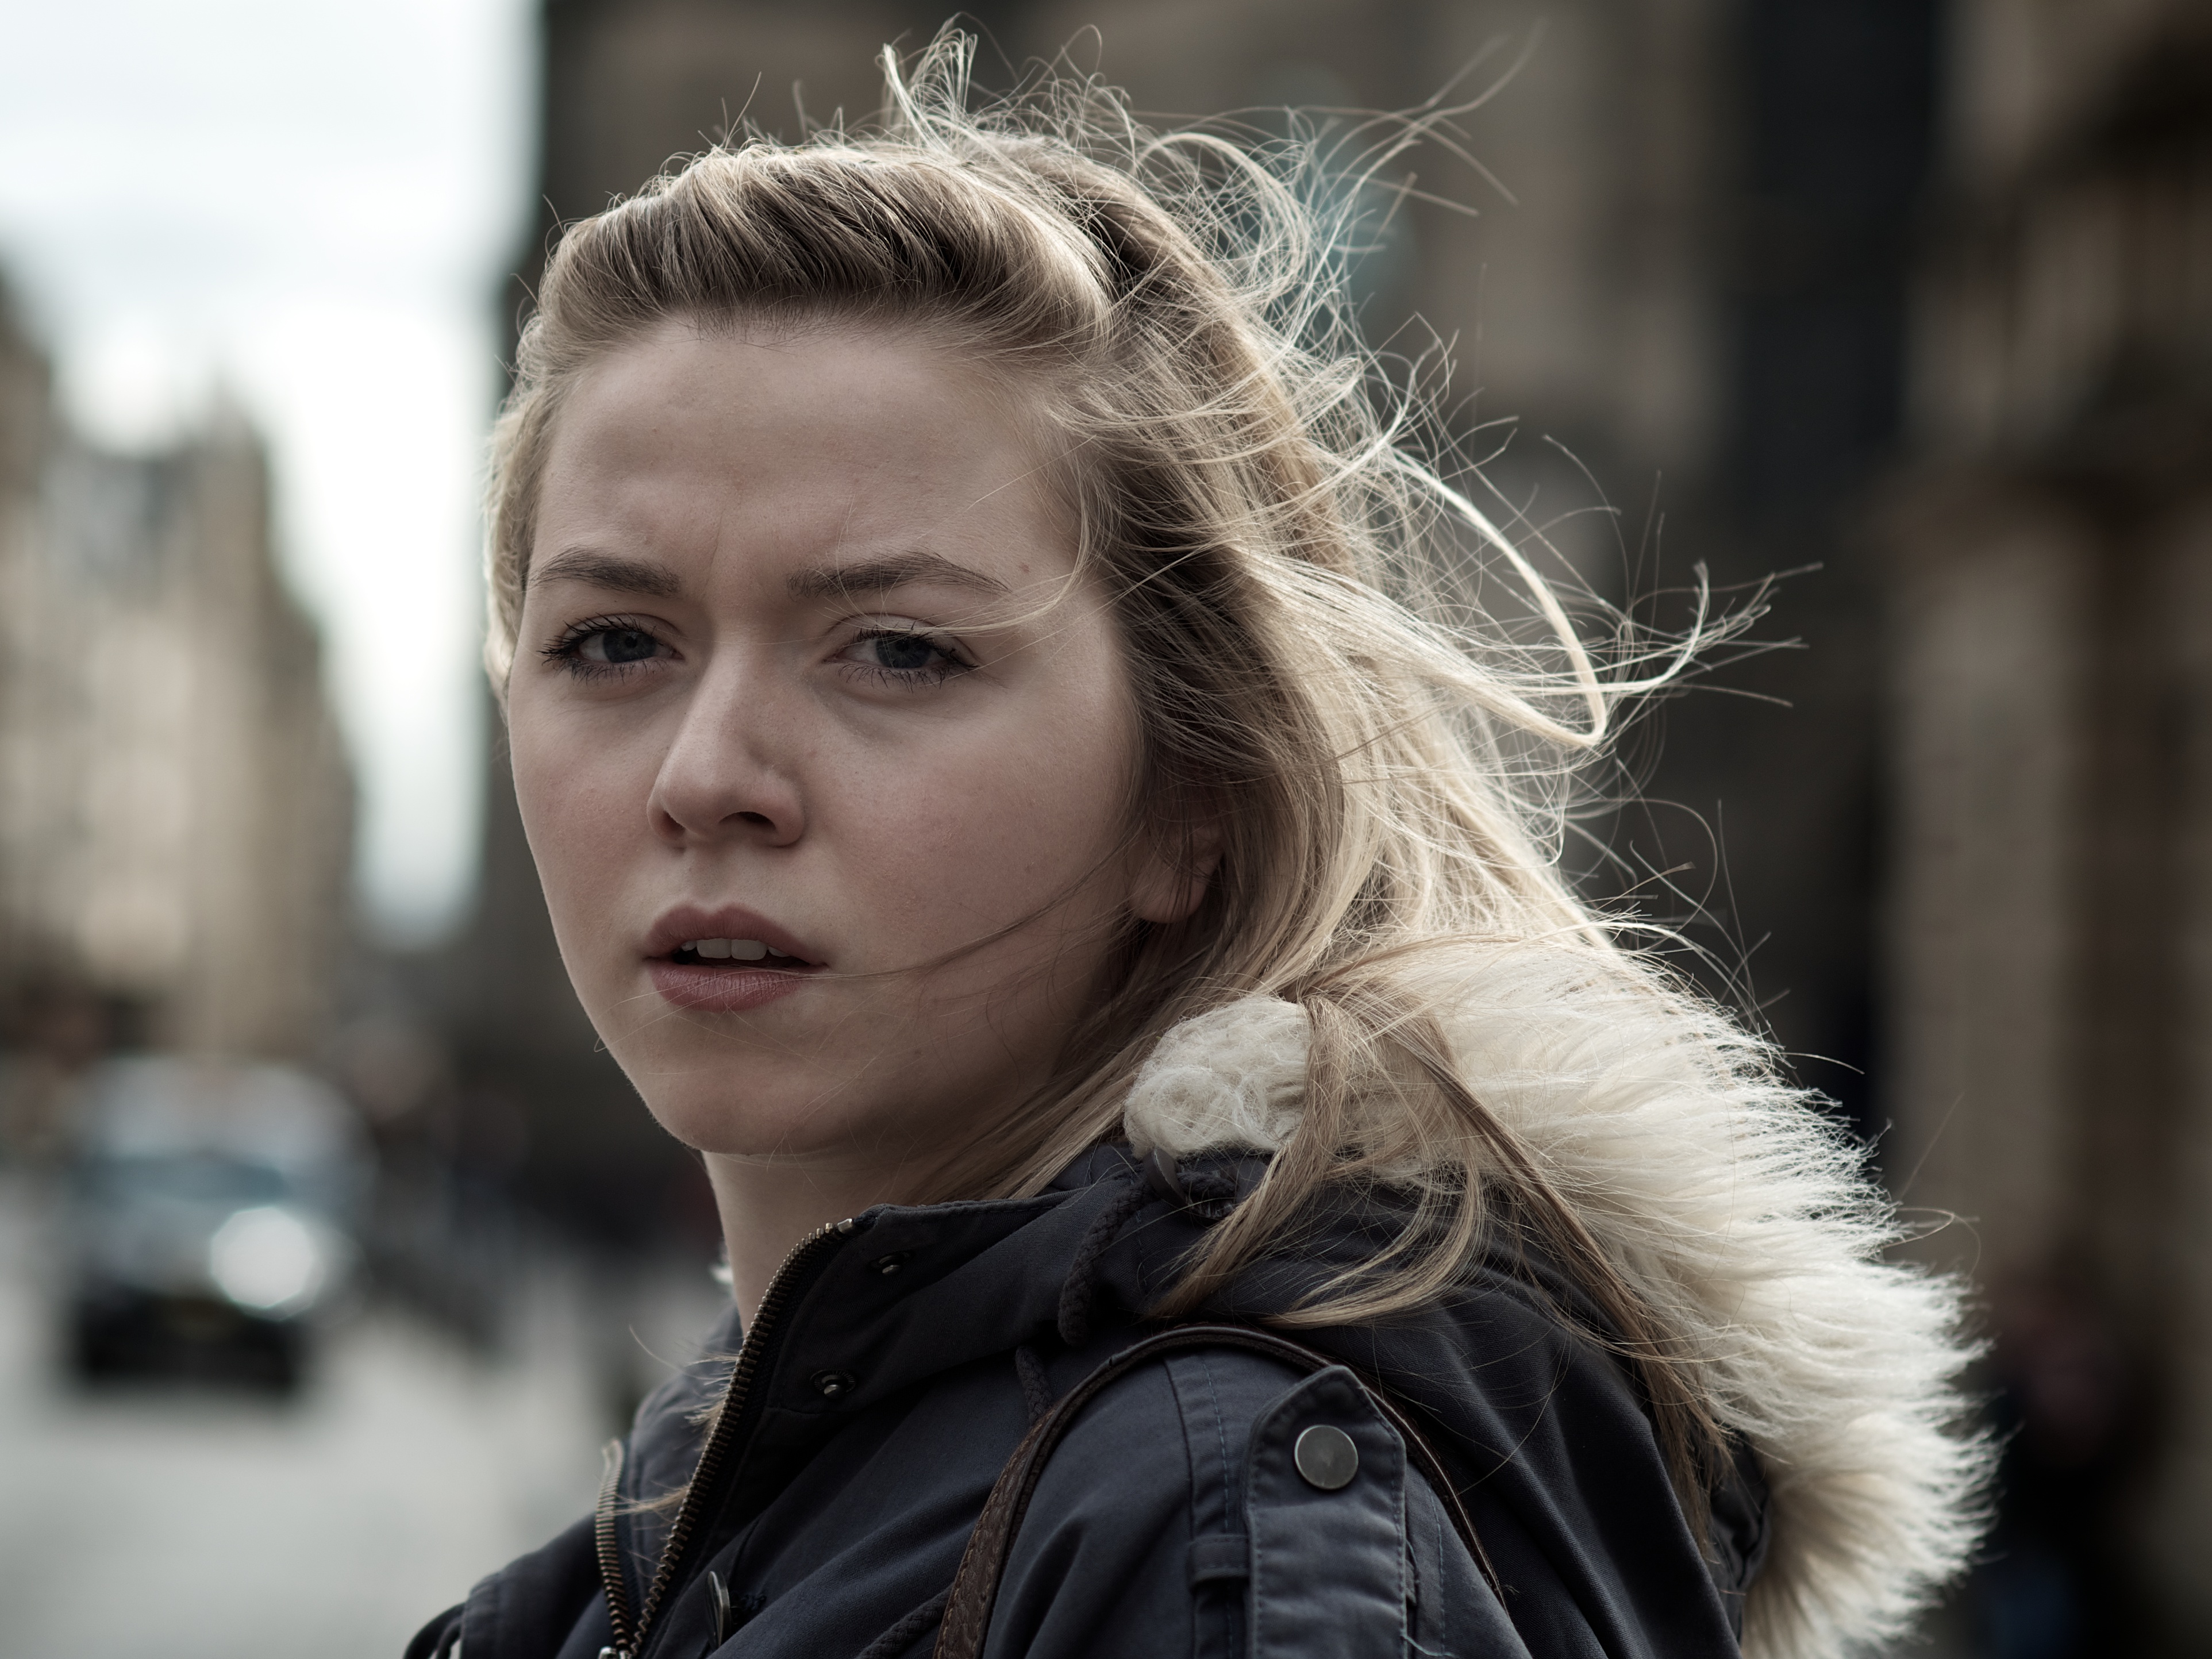
person, winter, girl, woman, hair, white, street, photography, ebook, portrait, model, spring, training, fashion, black, lady, facial expression, hairstyle, smile, close up, streetphotography, flickr, face, thomas, video, eye, head, olympus, beauty, omd, blond, fuji, leica, monochrom, leuthard, hcb, thomasleuthard, streettogs, photo shoot, portrait photography